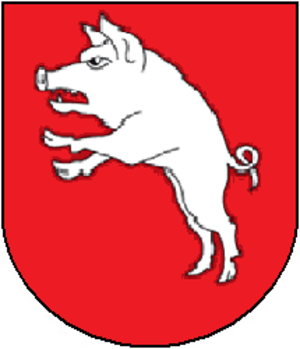
Bure est une commune suisse du canton du Jura.